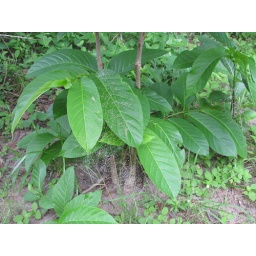
Not the green one, but the almost ghost-like white one in front of it.